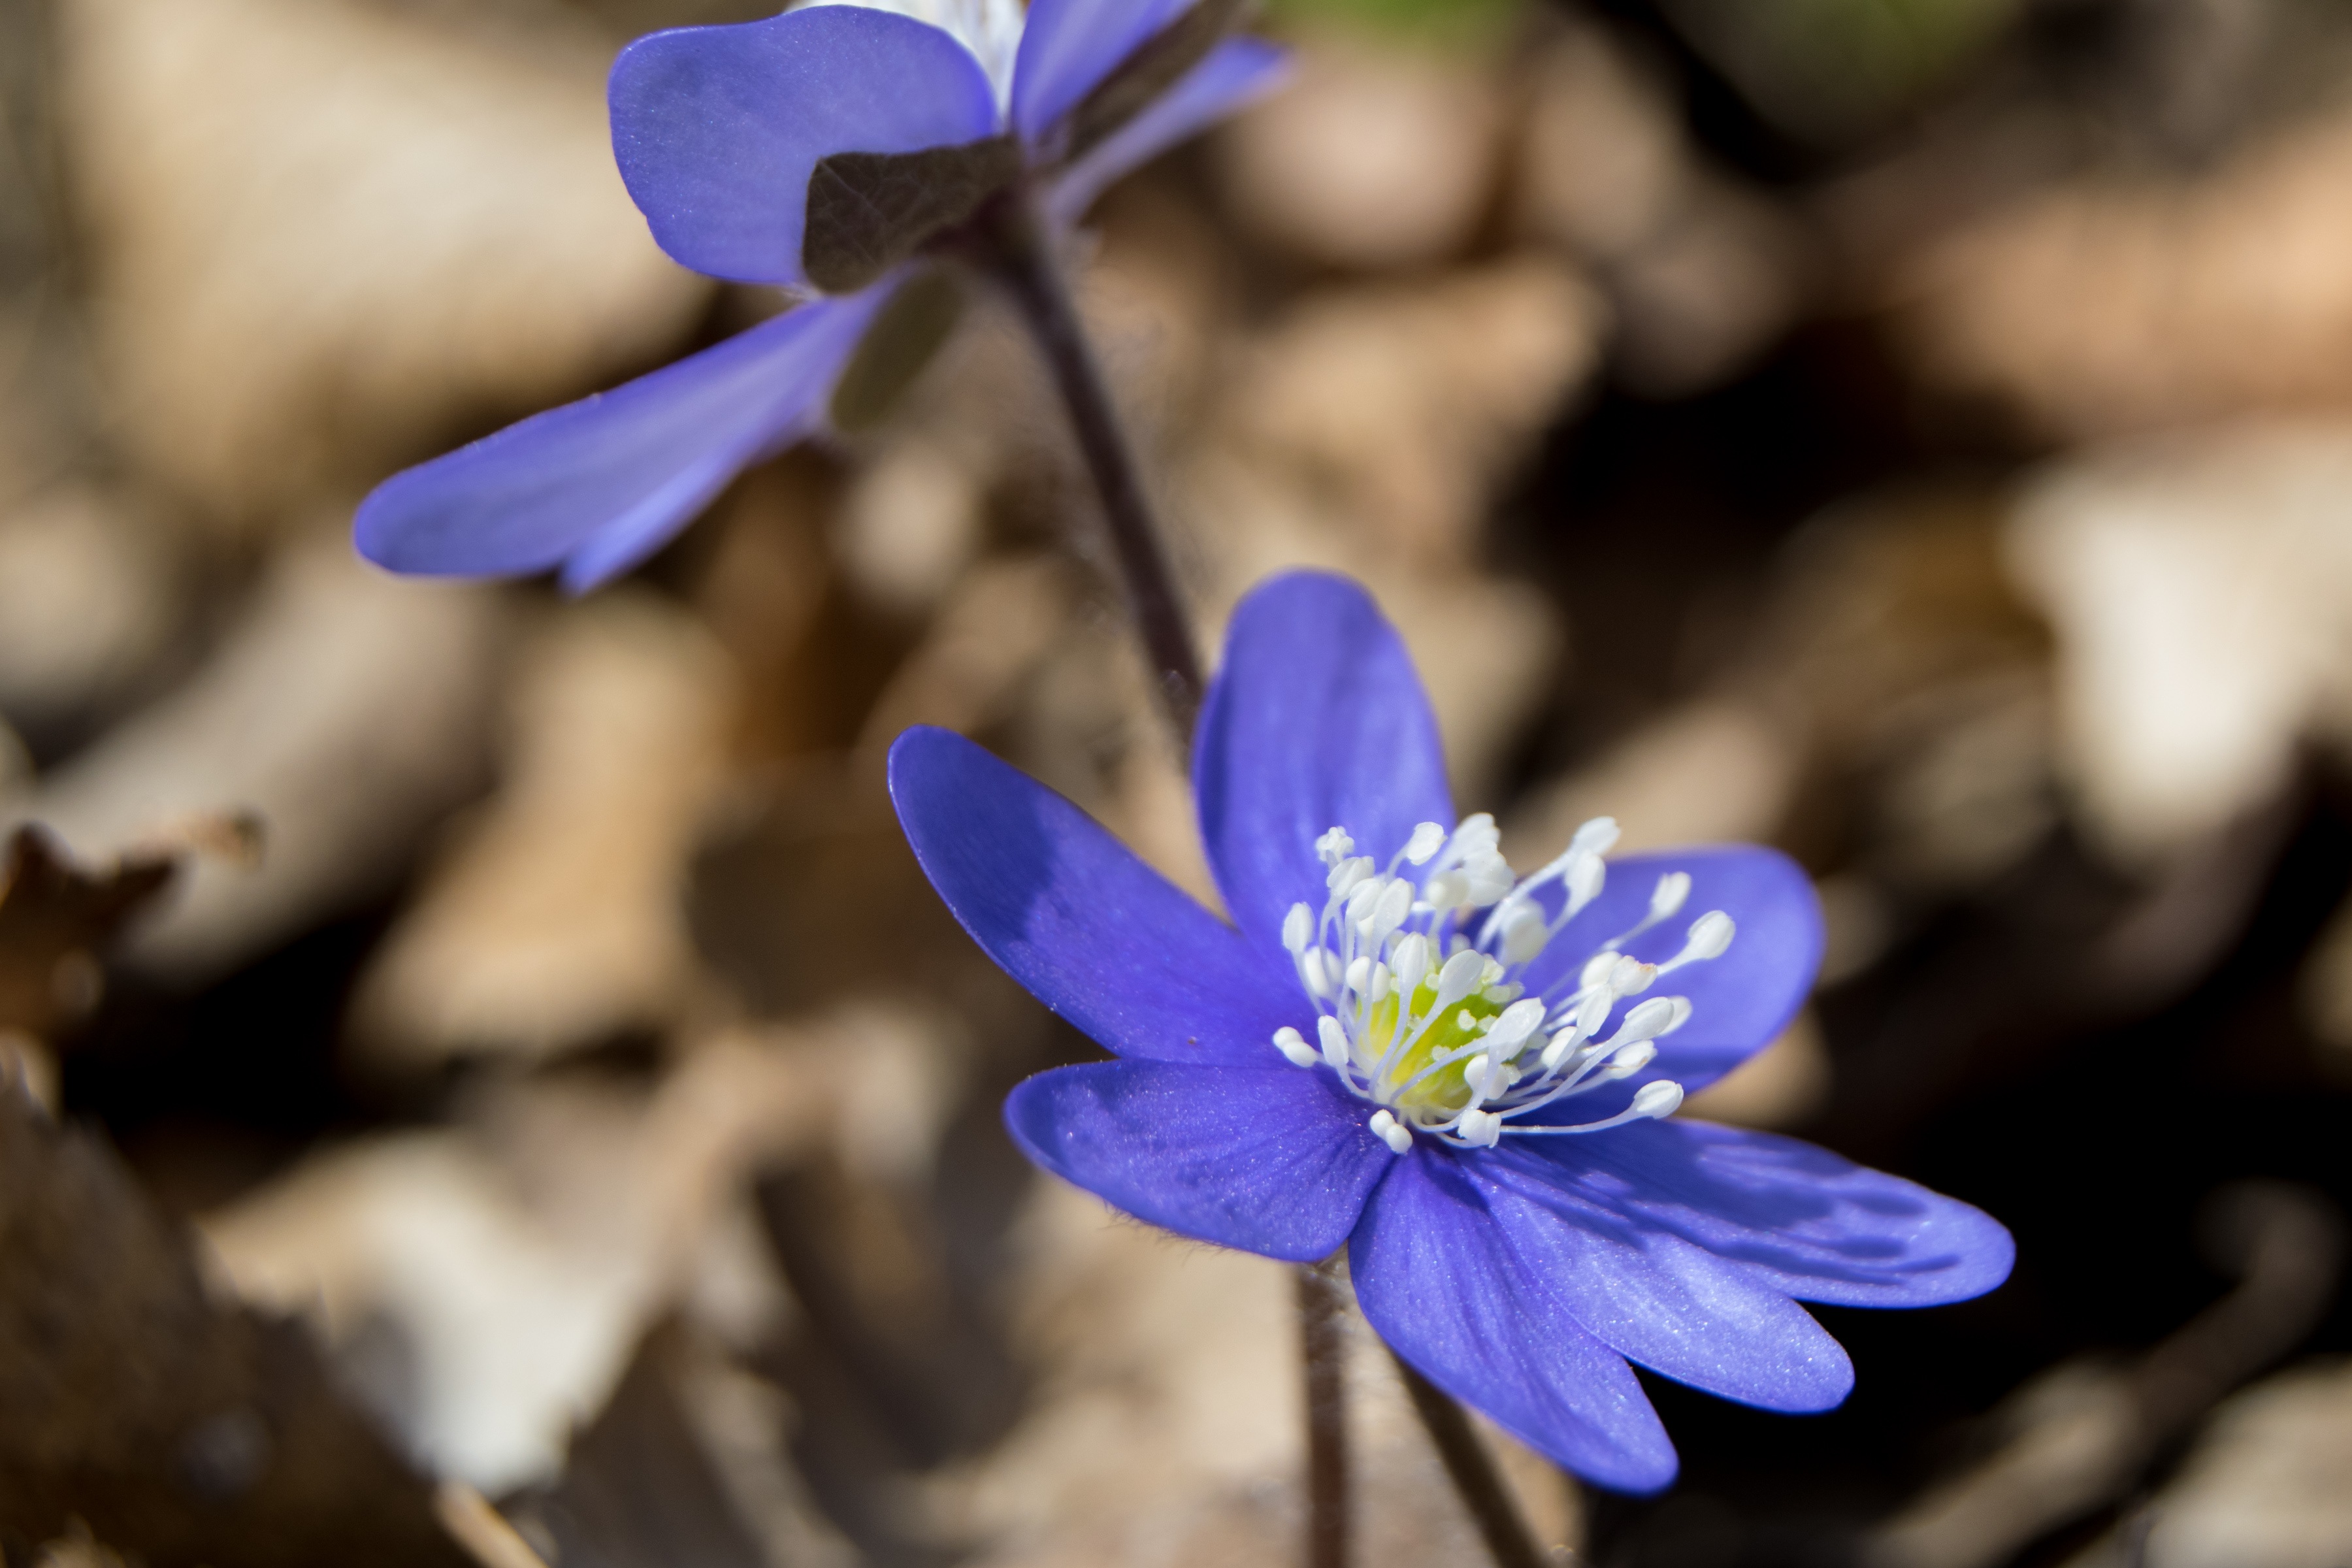
nature, blossom, plant, flower, petal, spring, botany, blue, flora, wildflower, close up, sip, spring flower, macro photography, flowering plant, liverwort, blue anemone, land plant